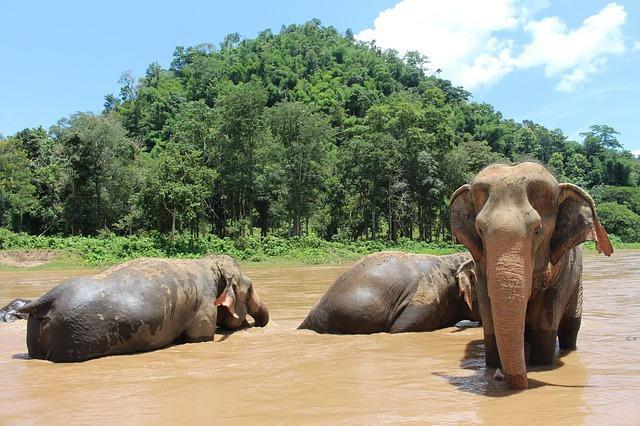
elephant